List of moths of Ghana

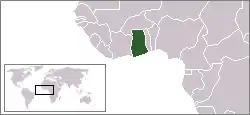
Location of Ghana

There are about 830 known moth species of Ghana. The moths (mostly nocturnal) and butterflies (mostly diurnal) together make up the taxonomic order Lepidoptera.